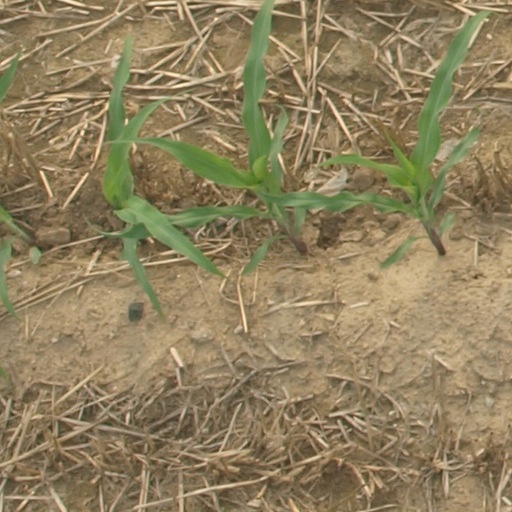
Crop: maize; corn